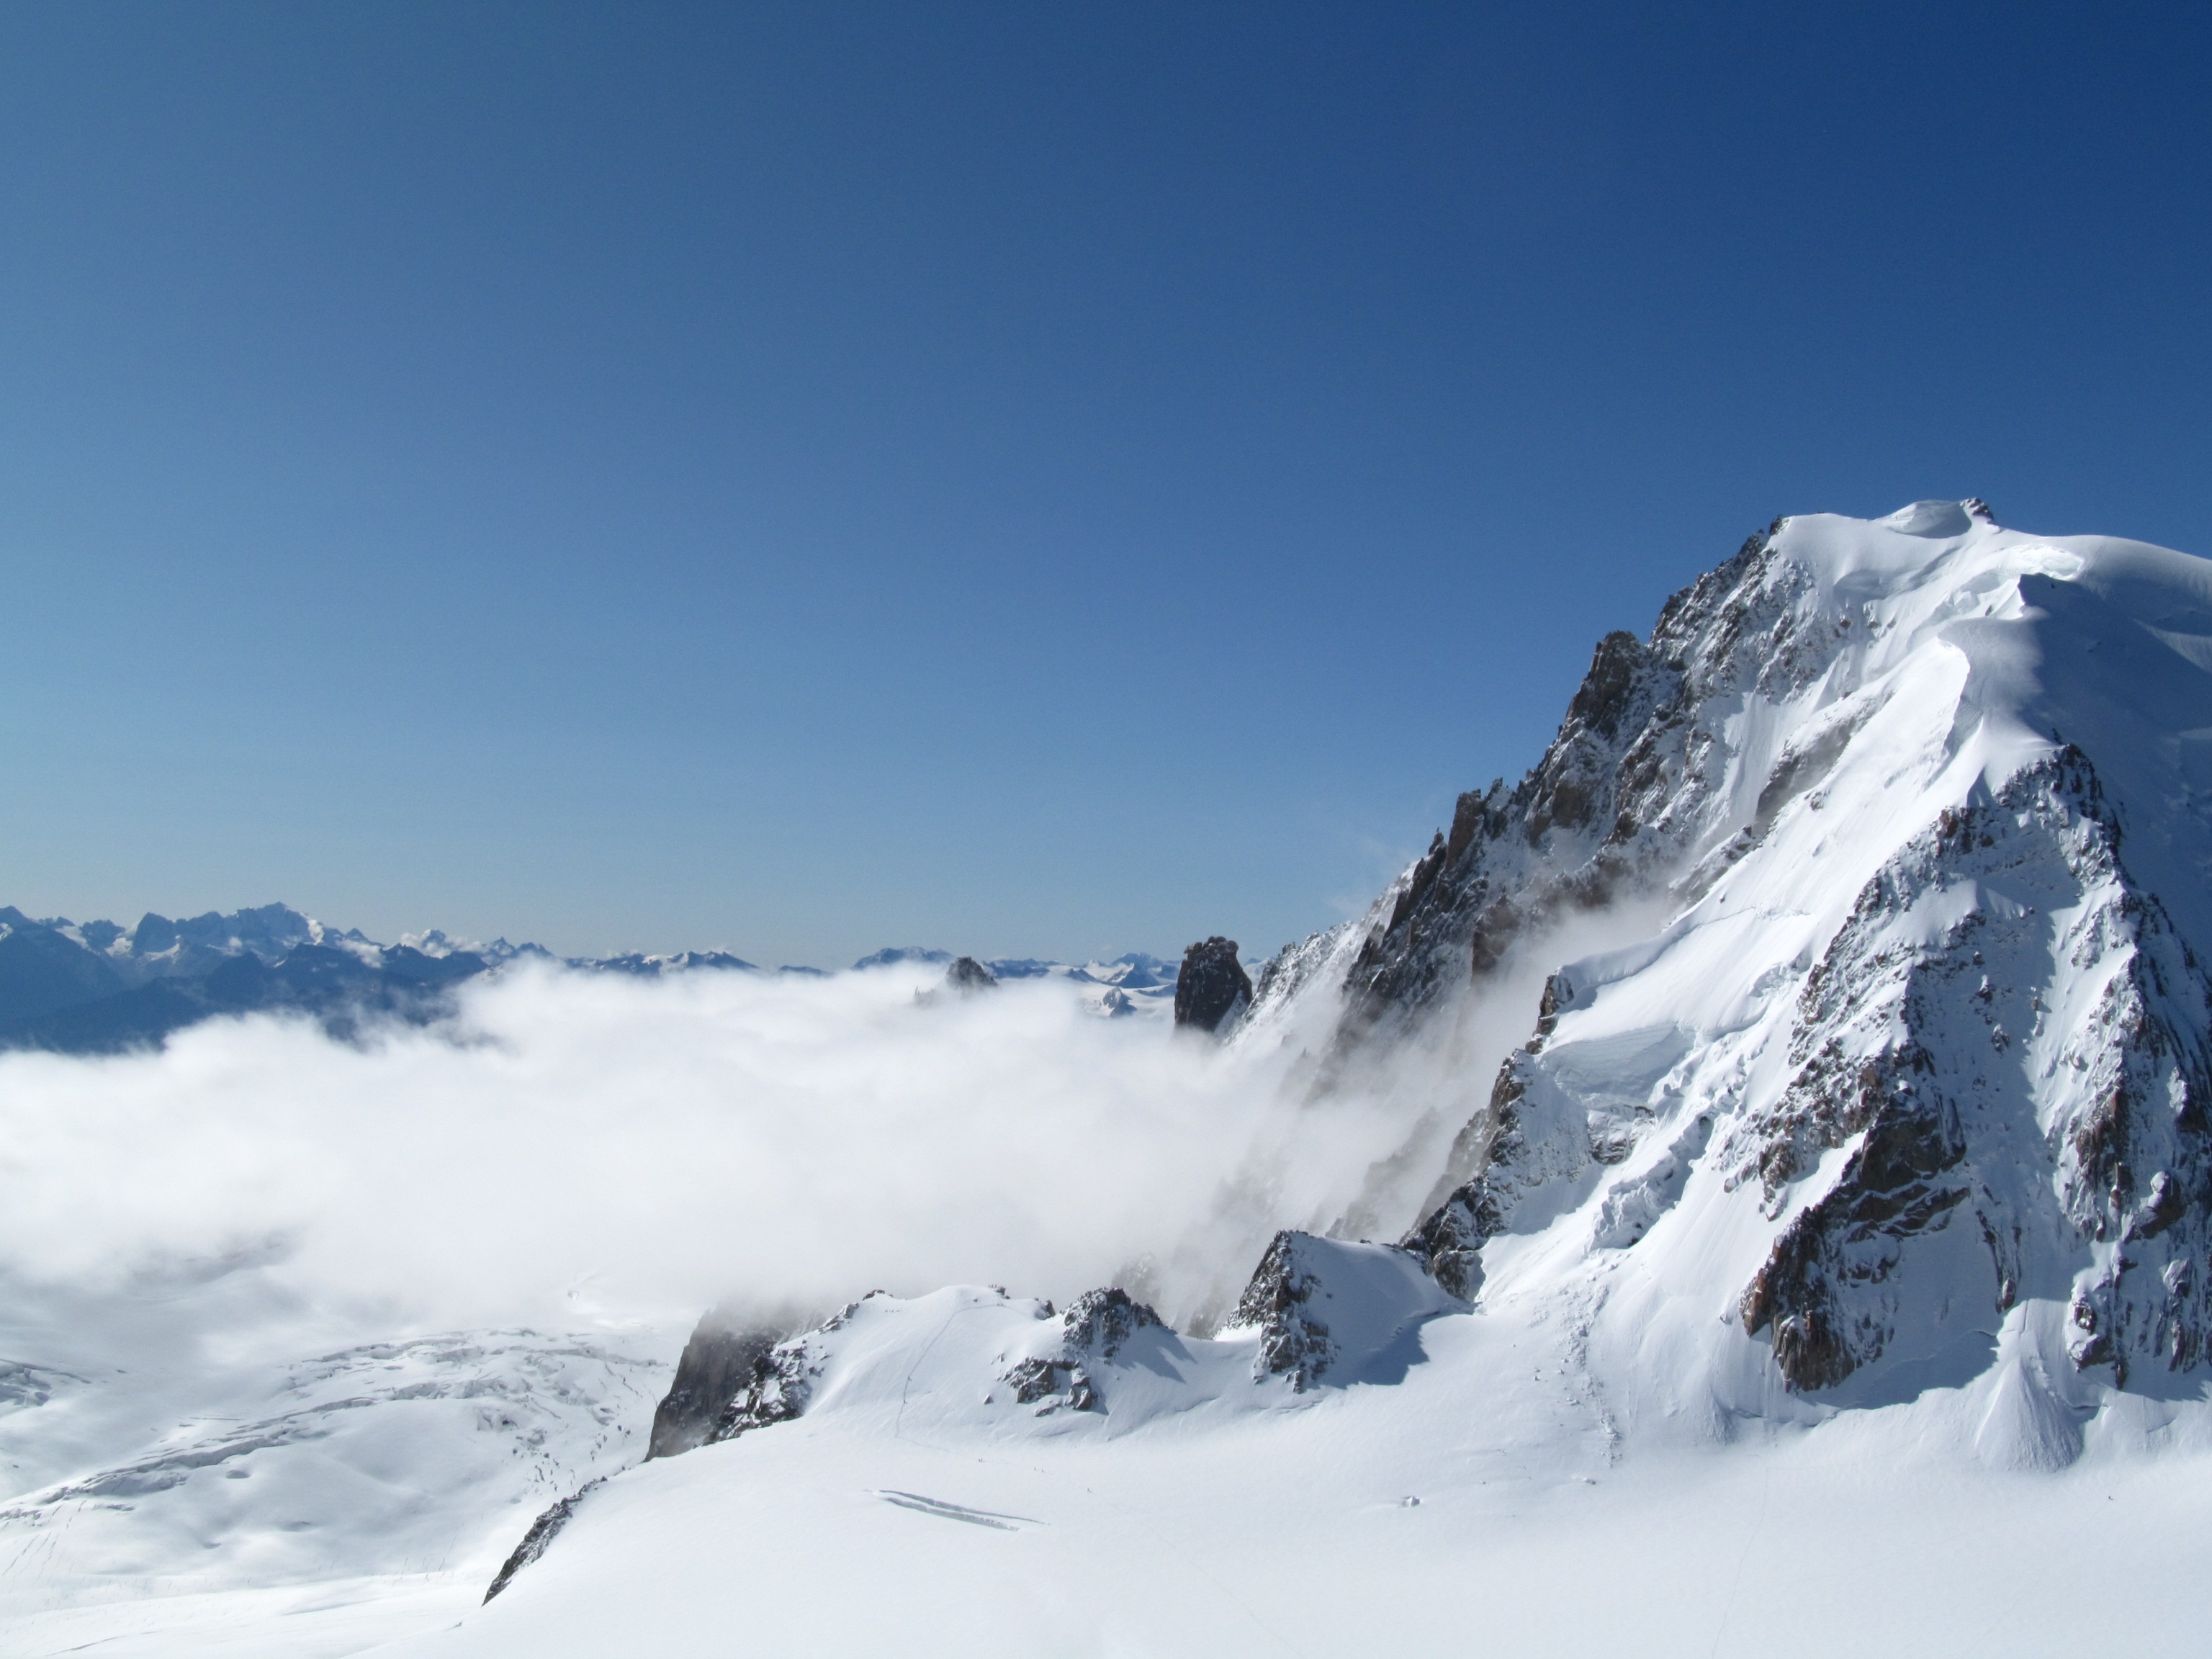
landscape, nature, outdoor, mountain, snow, cold, winter, white, adventure, view, mountain range, travel, ice, high, weather, climbing, tourism, ridge, summit, snow mountain, mountaineering, winter landscape, alps, ski, piste, landform, ski touring, ski mountaineering, mountainous landforms, geological phenomenon